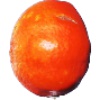
Label: Clementine 1